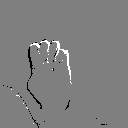
ASL letter: e